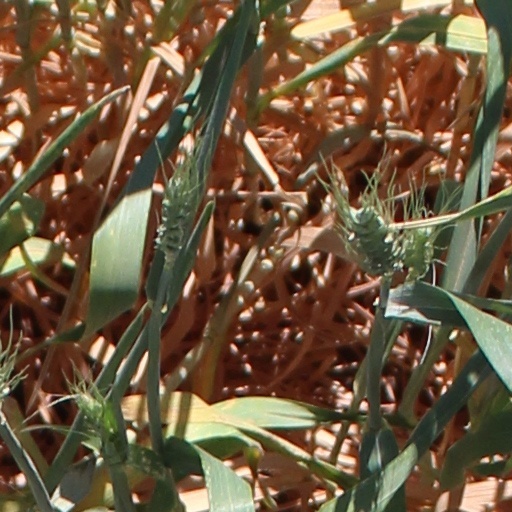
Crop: wheat